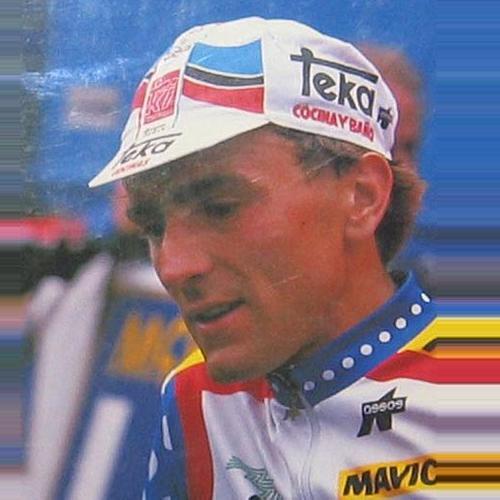
Age: 27